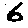
Label: 6